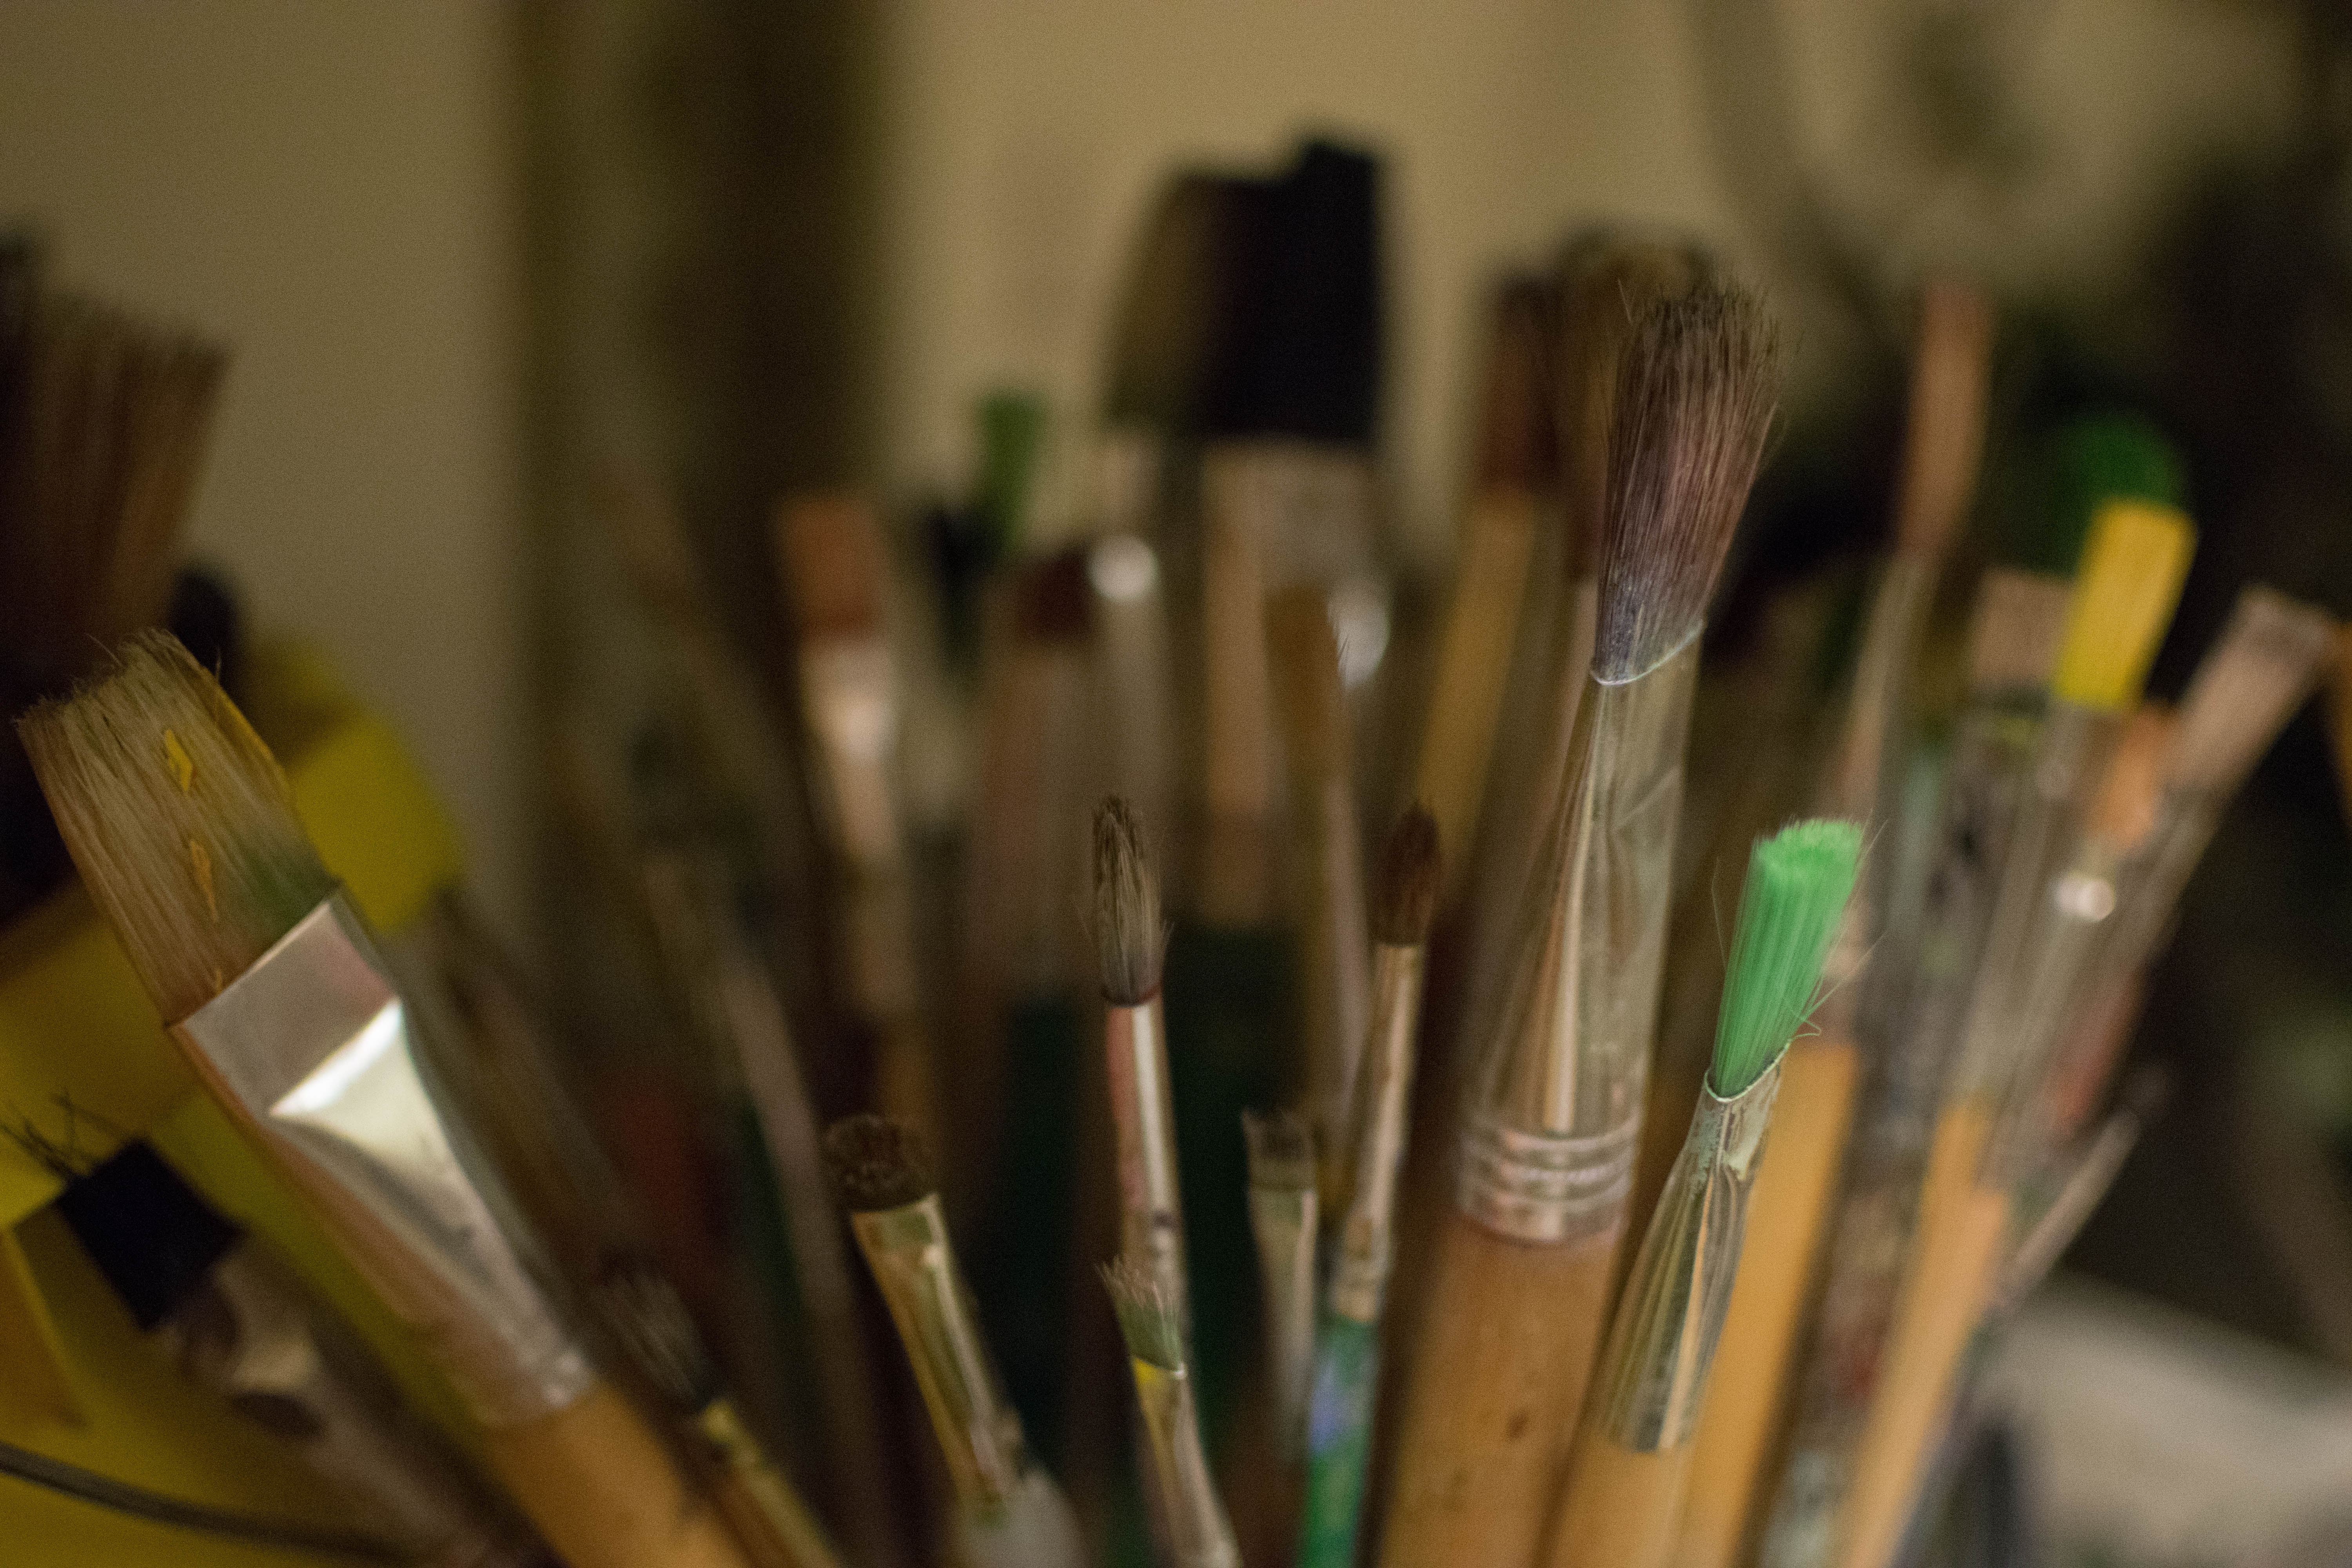
green, color, workspace, artist, paint, paintbrush, art, painter, messy, creativity